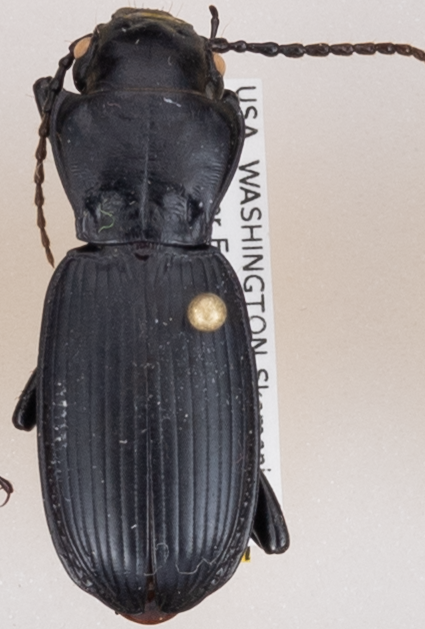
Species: Pterostichus lama
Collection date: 2018-06-05
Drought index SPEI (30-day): -2.09
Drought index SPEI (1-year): -0.432
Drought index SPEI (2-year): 0.71